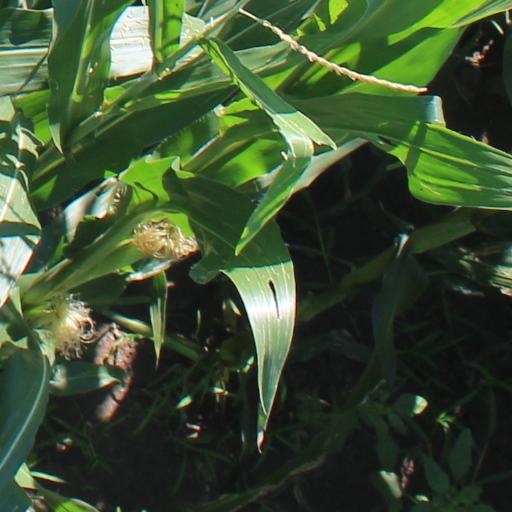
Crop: maize; corn